Penn-Jersey Shipbuilding Corp.

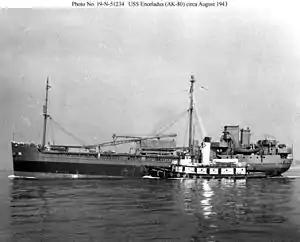
USS "Enceladus" (AK-80), built at Penn-Jersey Shipbuilding in August 1943 with original Navy configuration. Note Whirley crane that was part of the original N3-M-A1 design.

Penn-Jersey Shipbuilding Corp. of Camden, New Jersey was a shipyard opened in March 1940 to build ships for World War II under the Emergency Shipbuilding Program. The shipyard was on Cooper Point at north end of North 5th Street at . After building 29 vessels Penn-Jersey Shipbuilding Corp. closed in June 1945 after building its last vessels.